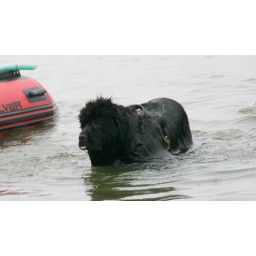
Newfoundland water rescue dogs in training at Fairlop waters